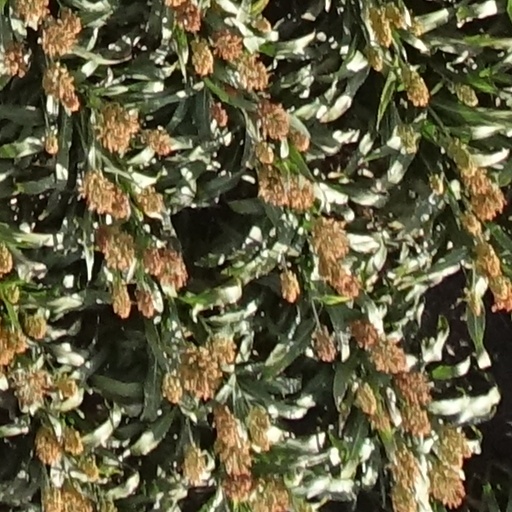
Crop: sorghum